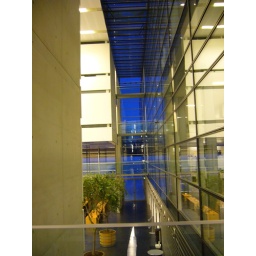
Modern office building in Copenhagen